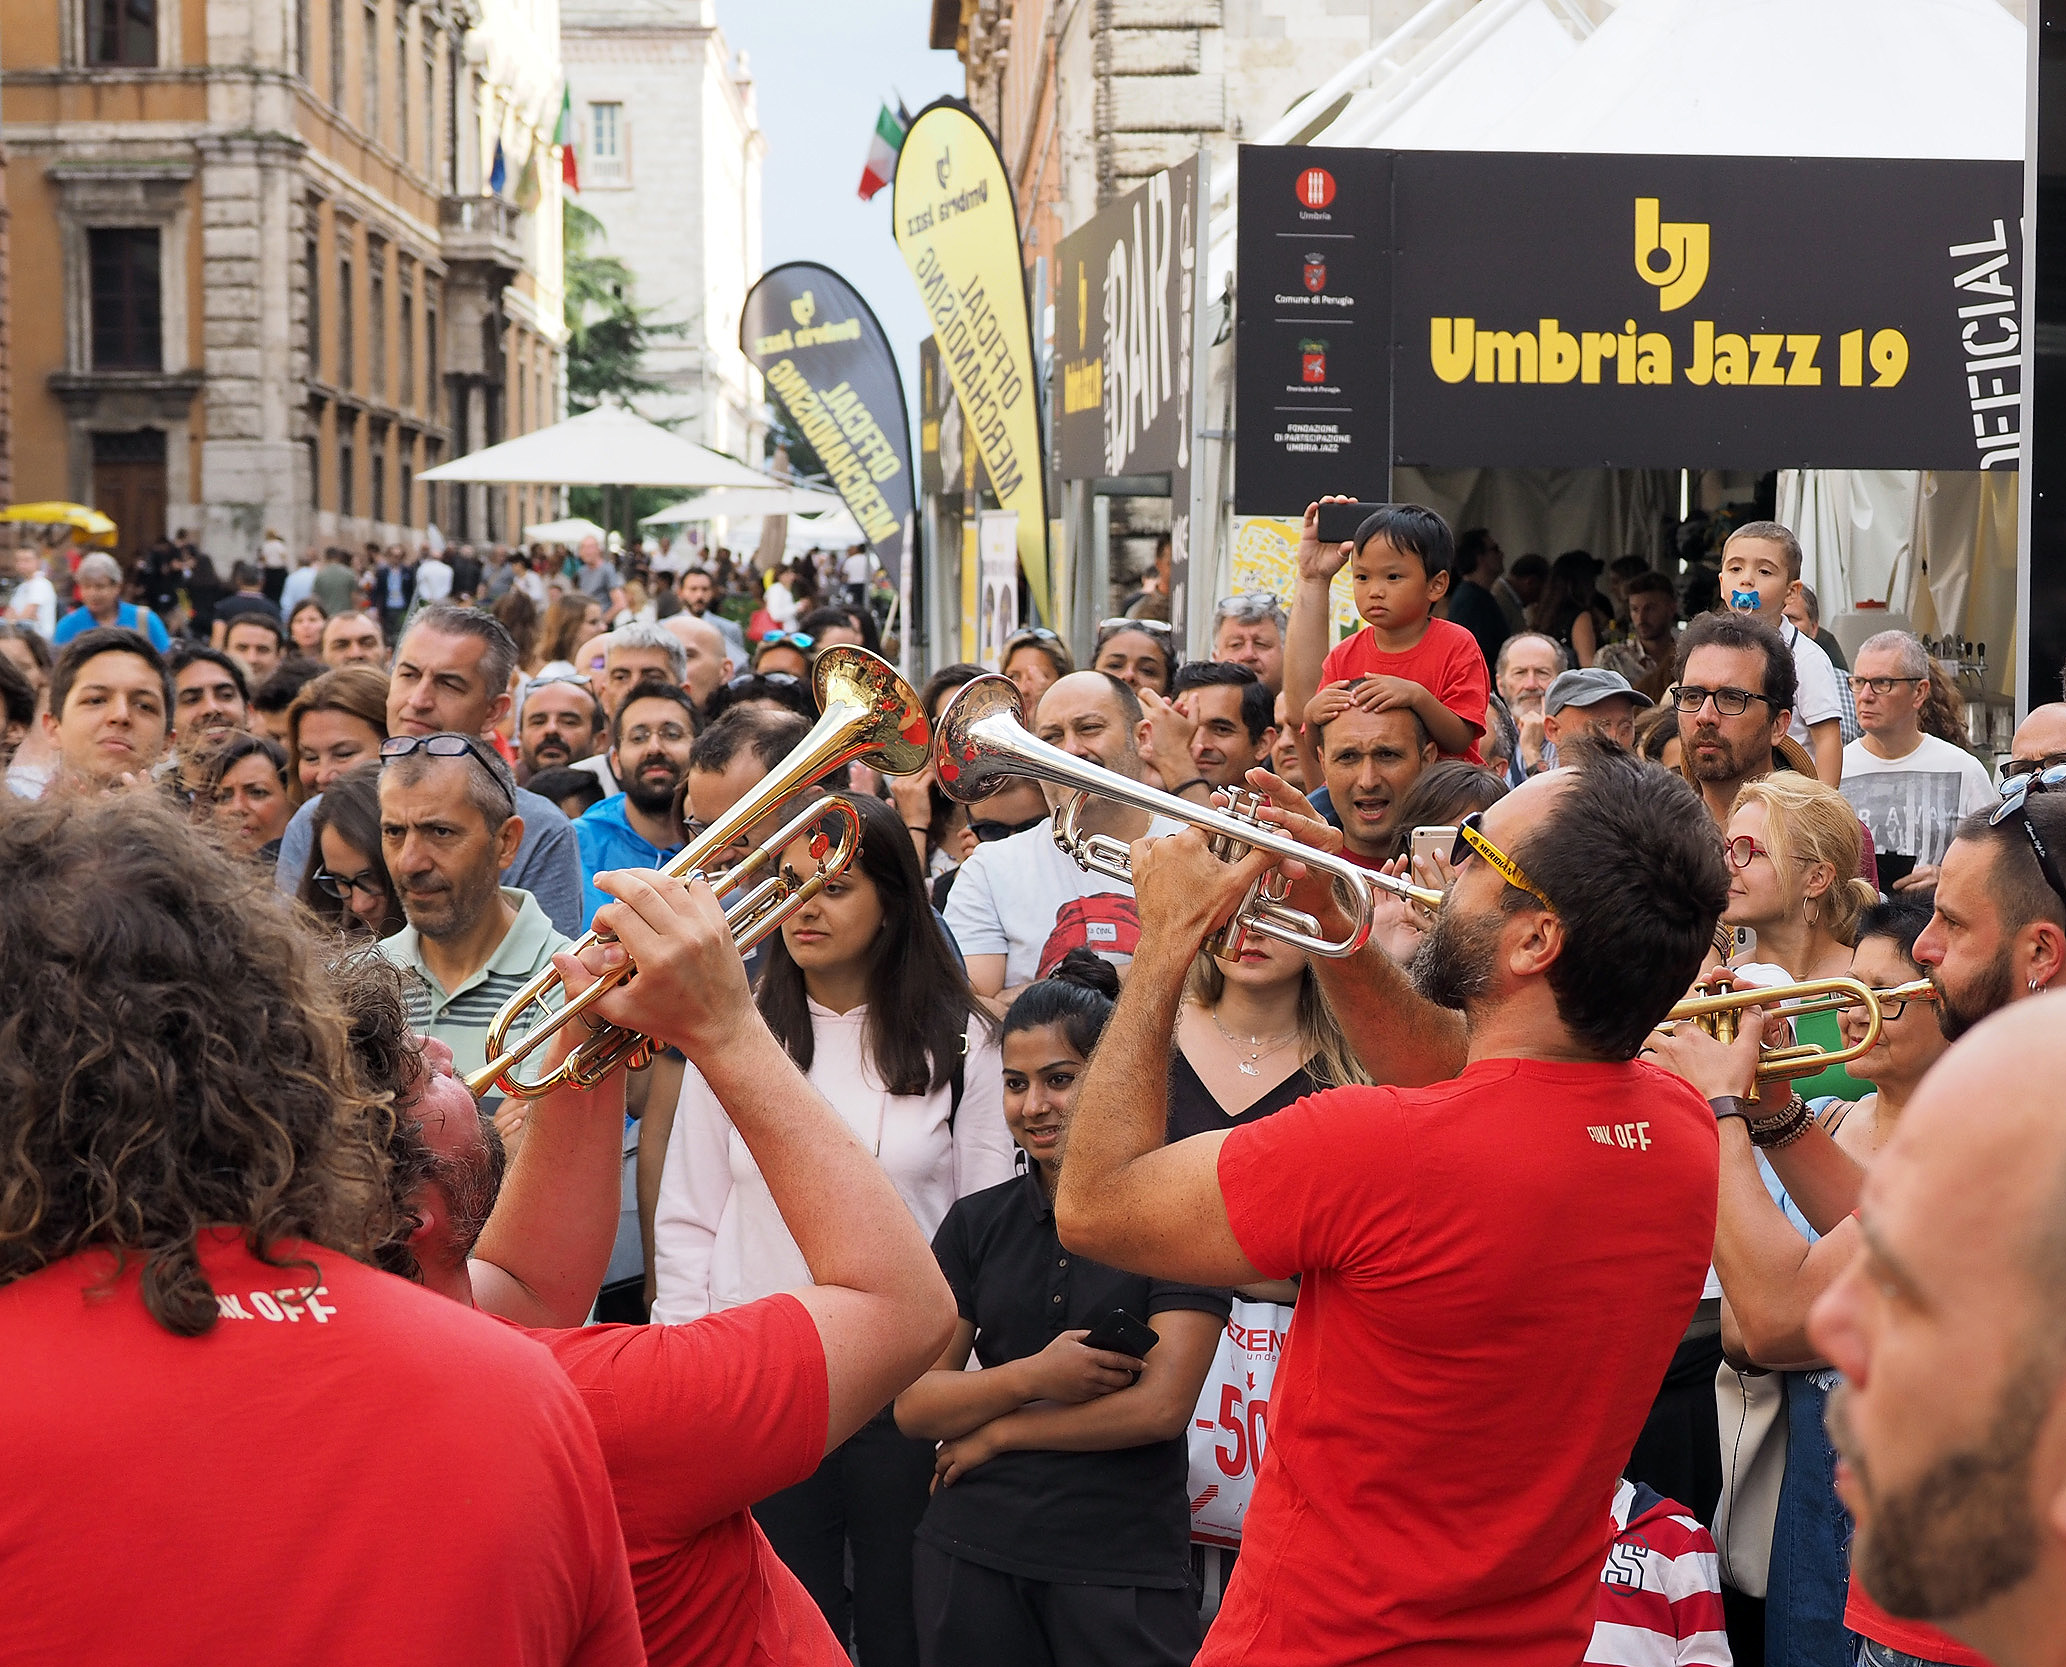
UmbriaJazz 2019, crowd, people, event, block party, festival, fan, street performance, recreation, cheering, party, audience, demonstration, team